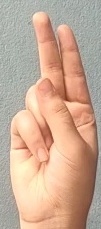
ASL sign: U